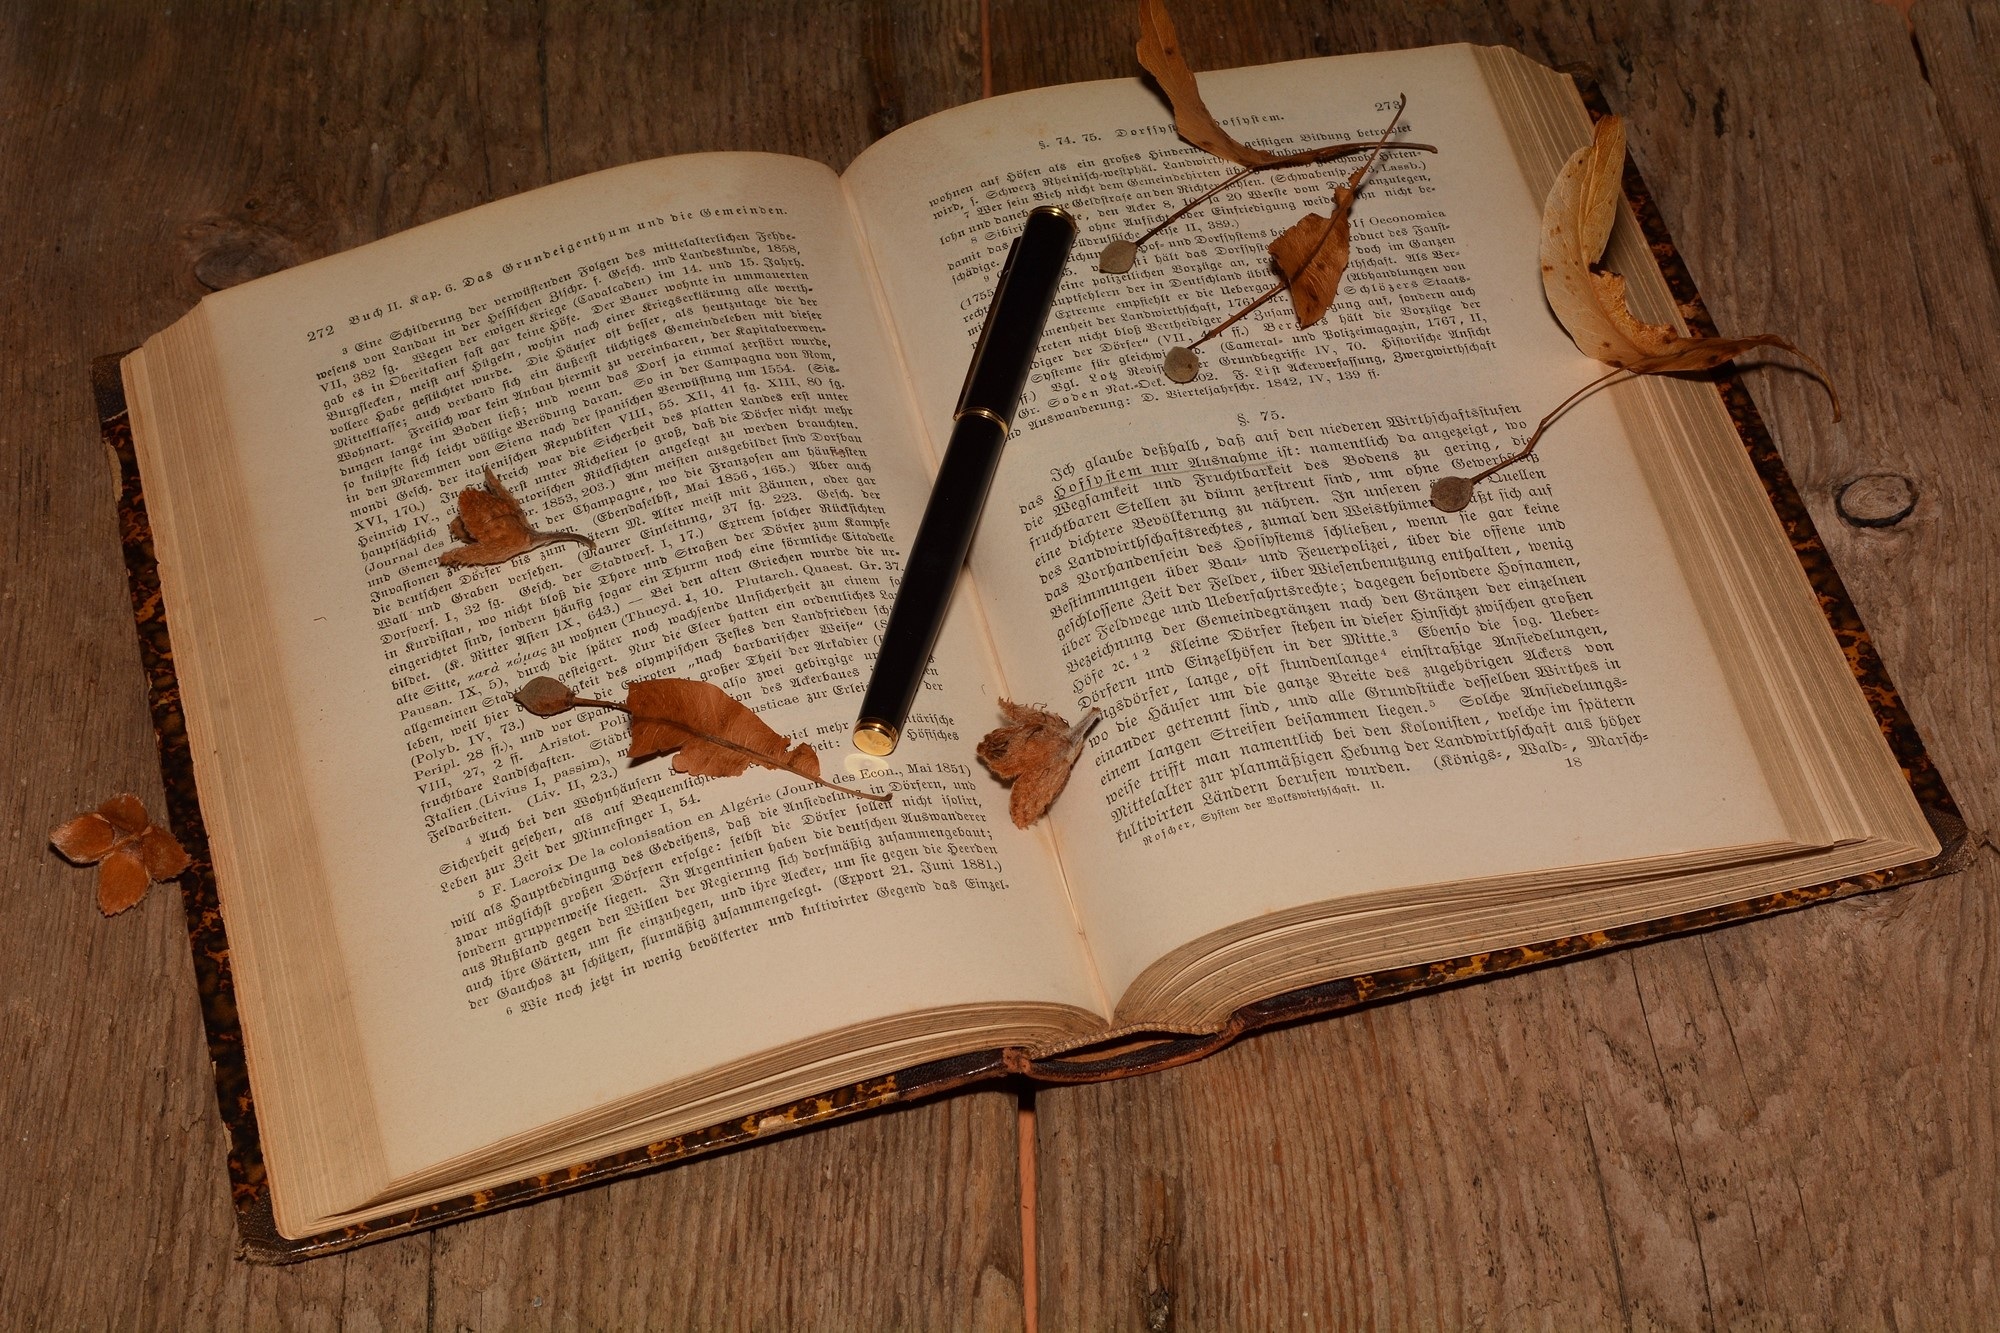
writing, book, wood, pen, old, close, font, art, sketch, drawing, calligraphy